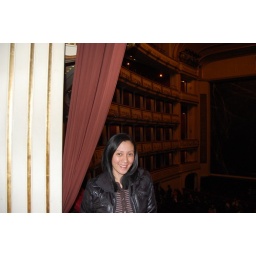
from the imperial box in vienna state opera house